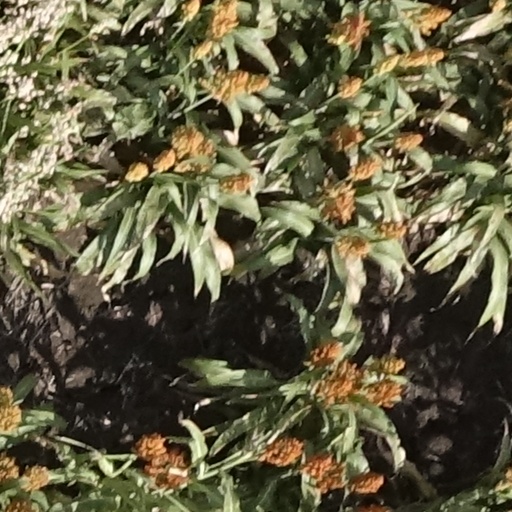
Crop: sorghum